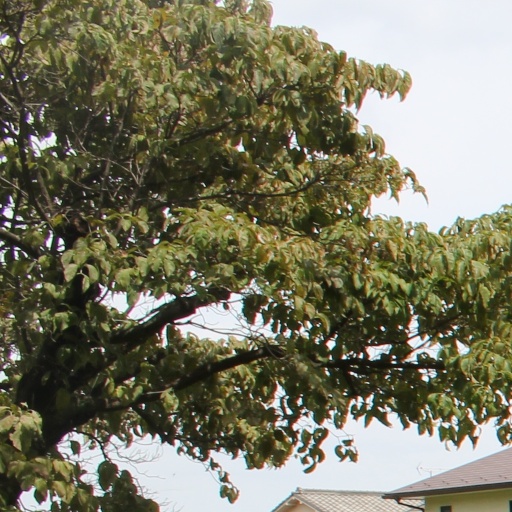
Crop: sorghum